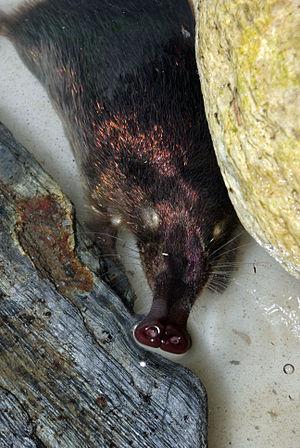
Desman des Pyrénées (Galemys pyrenaicus). Rivière Santa Eulalia, sous-bassin du Cabrera, bassin du Sil. Santa Eulalia de Cabrera, León (Espagne).
Le massif du Plantaurel est un massif des Pyrénées et une région naturelle française, marquée par un relief de plis calcaires entaillés par des cluses, comprise presque exclusivement dans le département de l'Ariège, en région Occitanie. Le Plantaurel s'étend tout en longueur du département de l'Ariège, parallèlement à la haute ligne de crête des Pyrénées. Il culmine à son plus haut niveau à 1 011 m, au pic de l'Aspre, sur la commune de Soula, mais son altitude moyenne est comprise entre 400 et 800 m.